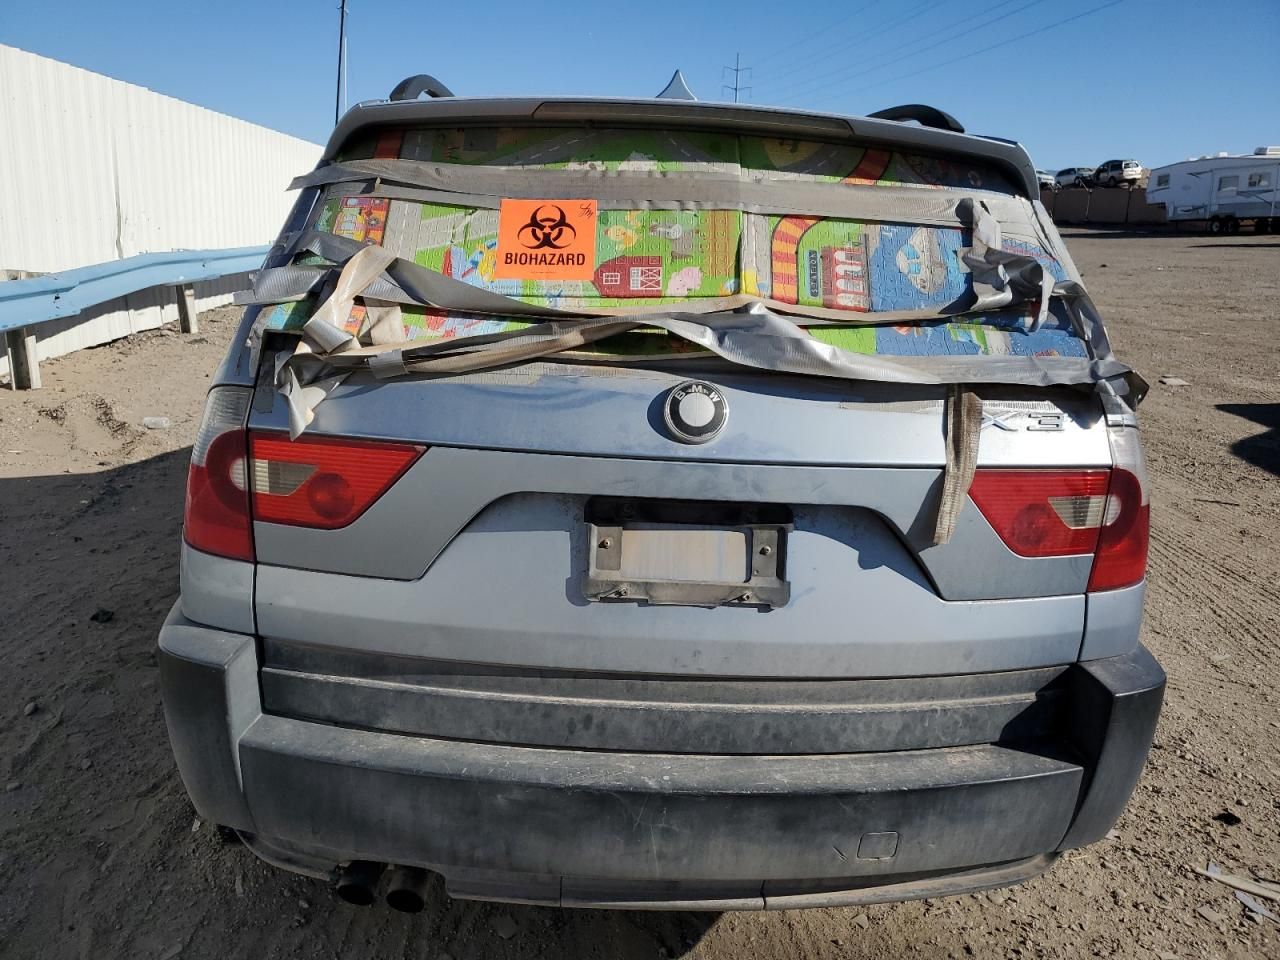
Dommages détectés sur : aile arrière droite, aile arrière gauche, malle, feu arrière droit, feu arrière gauche, plaque d'immatriculation arrière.
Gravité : majeur